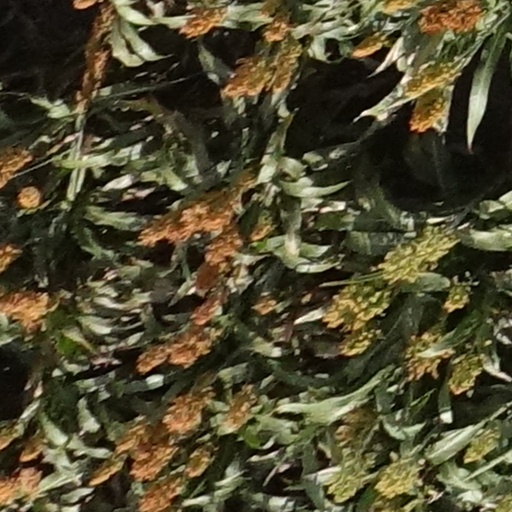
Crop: sorghum